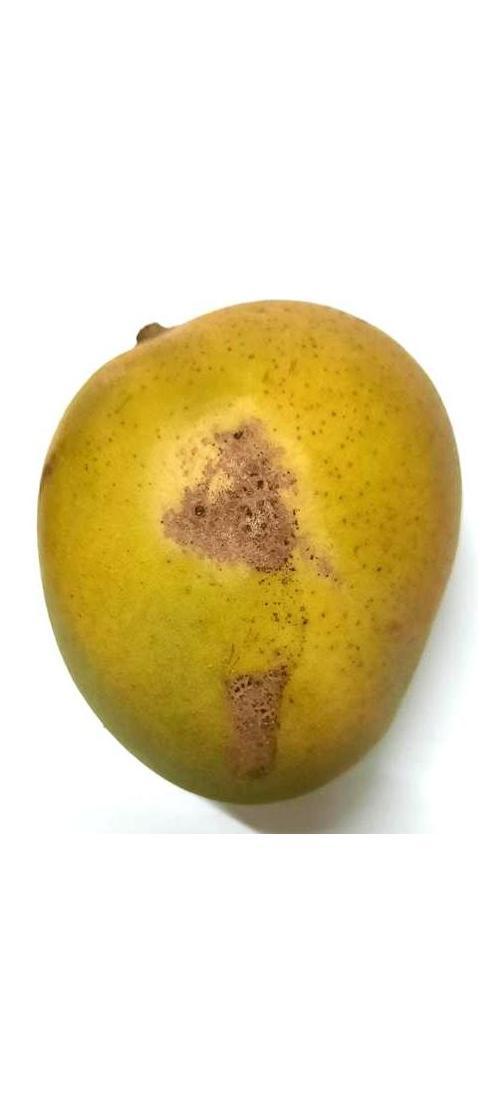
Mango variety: Himsagor